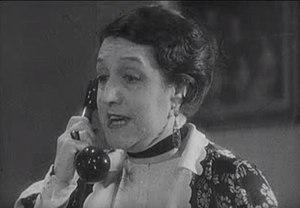
Amelia Chellini de son vrai nom Amelia Creti, née à Florence le 16 juin 1880 et morte à Rome le 31 mai 1944, est une actrice italienne. Elle est apparue dans le 38 films entre 1912 et 1944.
Tempo massimo est un film italien réalisé par Mario Mattoli, sorti en 1934.